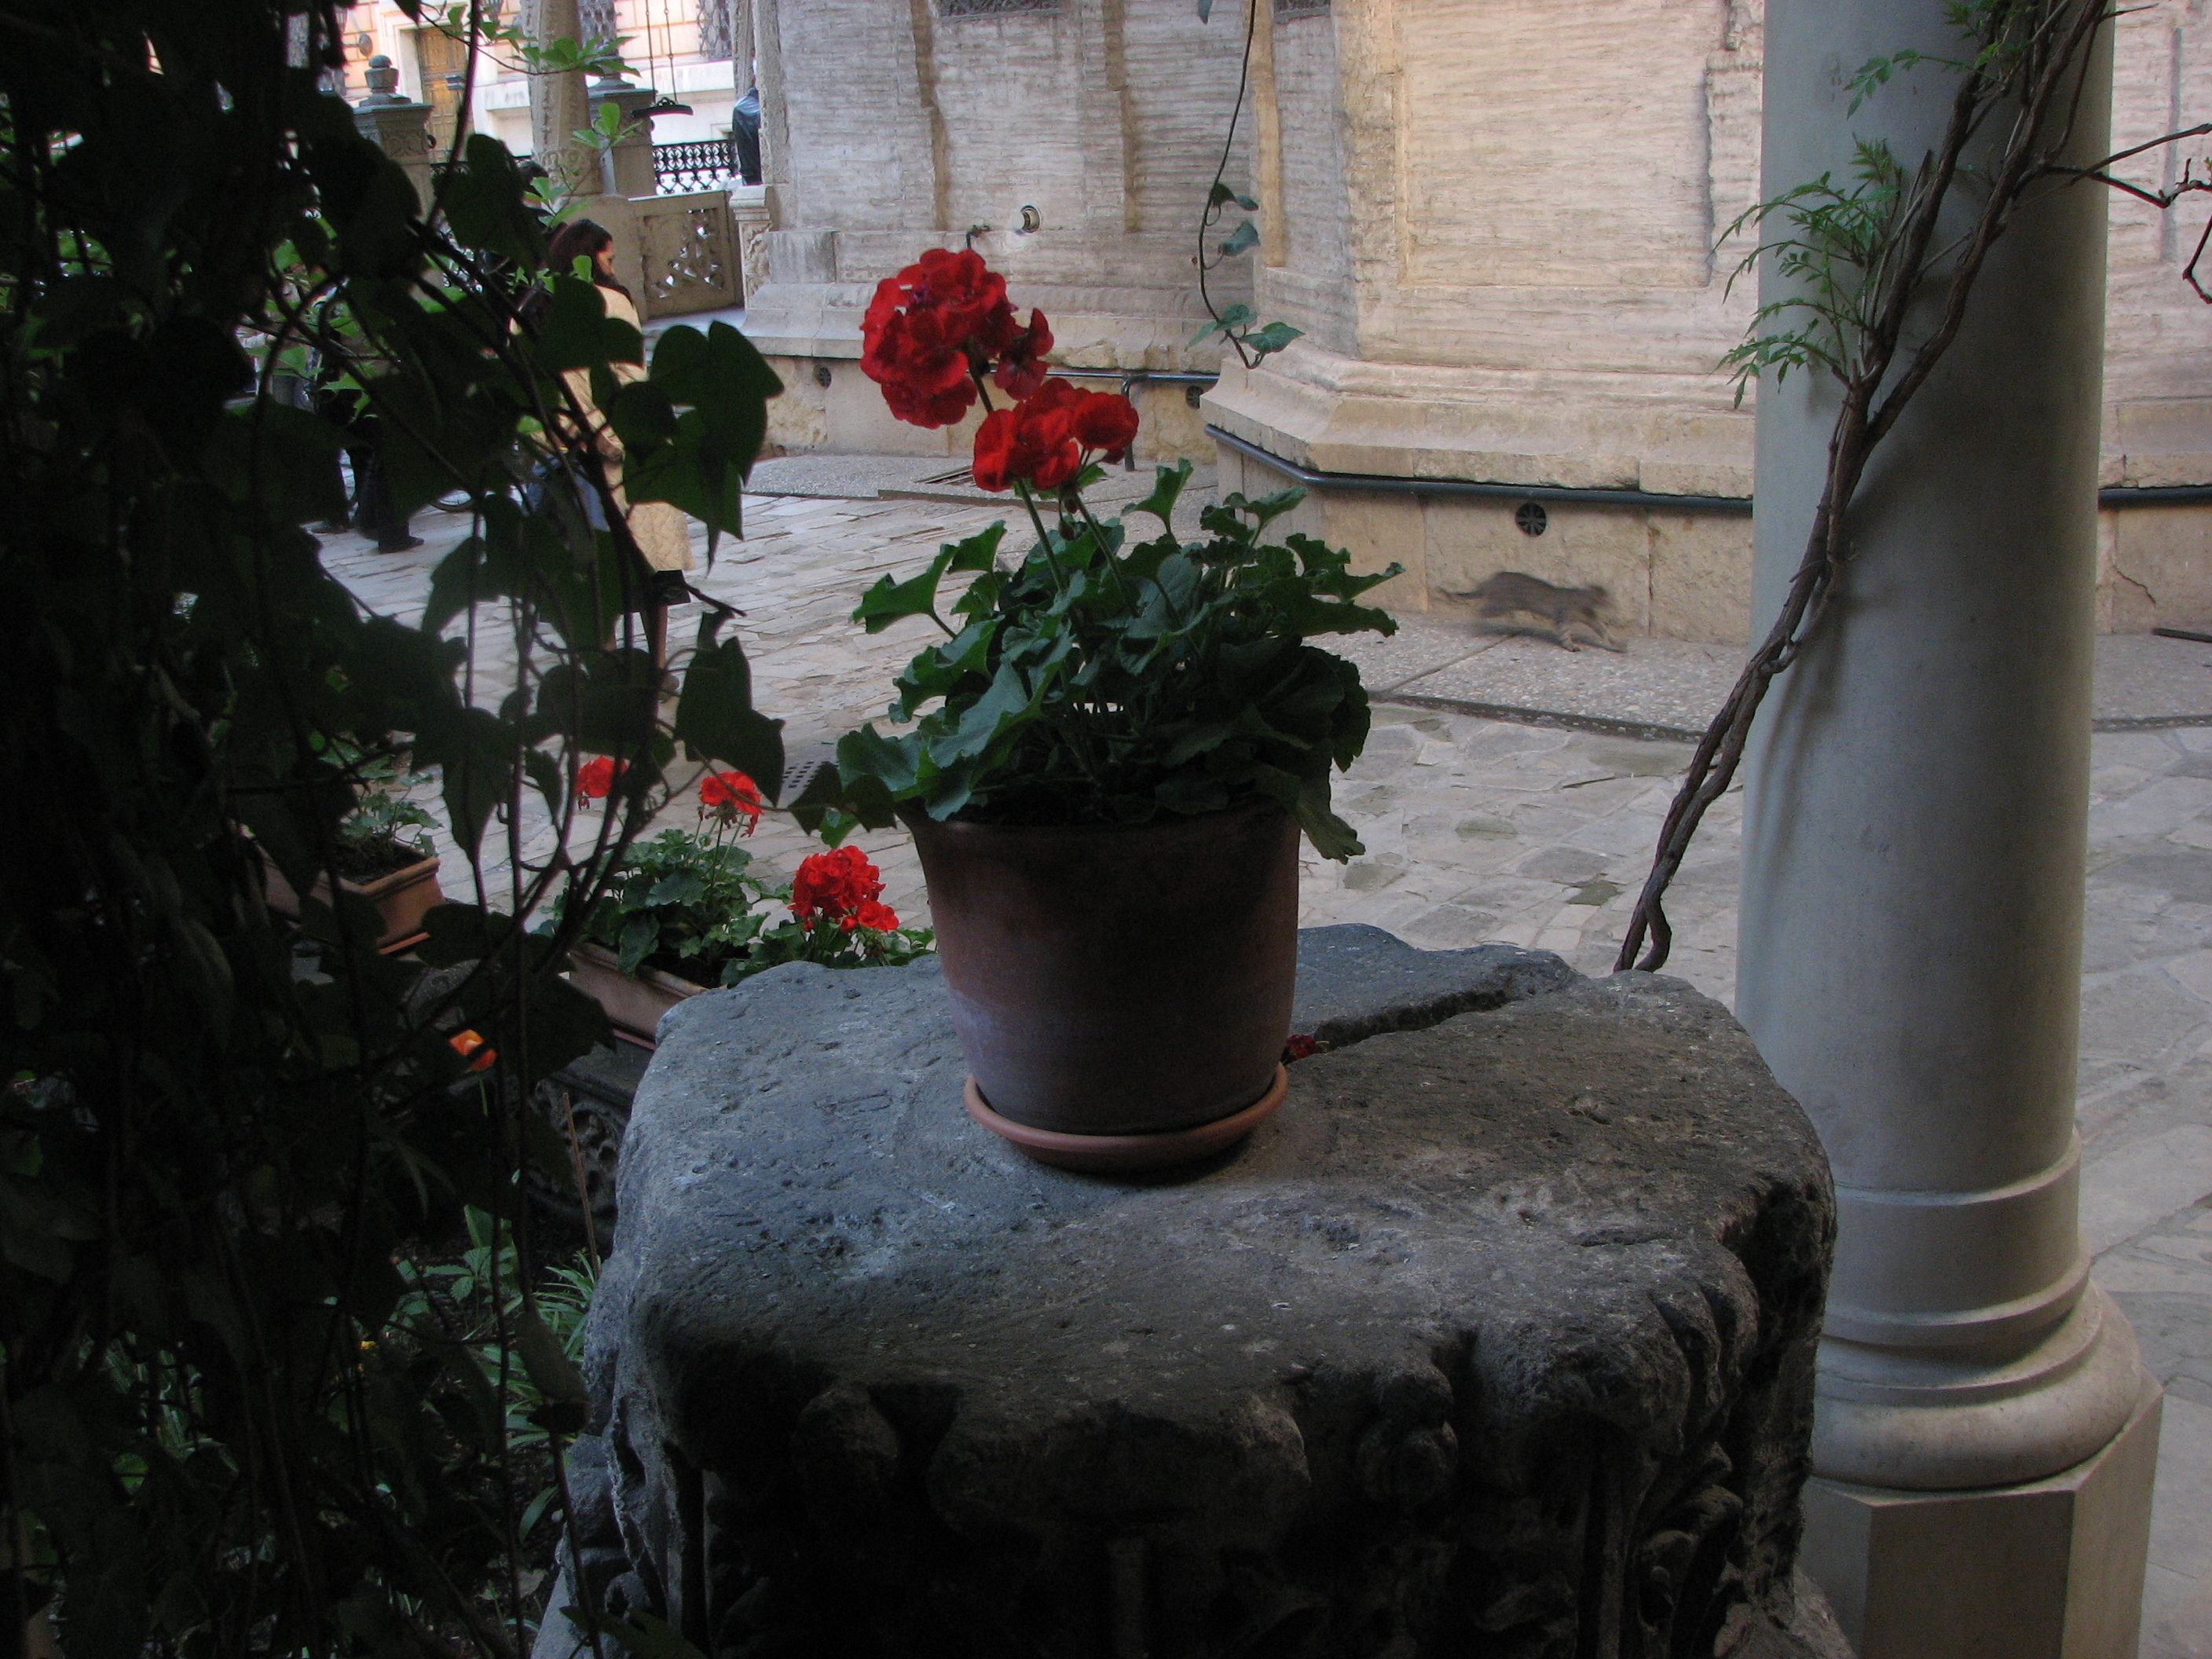
architecture, plant, photography, flower, building, photo, europe, religion, church, garden, christian, flora, photos, sculpture, religious, free, art, de, churches, fotografie, christianity, romana, orthodox, eastern, water feature, romania, bor, biserica, arhitectura, orthodoxy, romanian, ortodoxa, ortodox, ortodoxia, ortodoxie, ecclesiastical, bisericeasc, cladire, edificiu, stavropoleos, cre tinism, cre tin